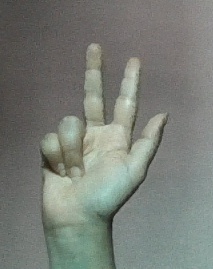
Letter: al